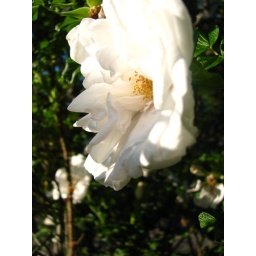
white rose in the sunlight